Ortrun Wenkel

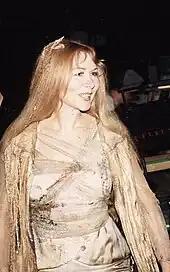
Ortrun Wenkel, 1993

Ortrun Wenkel (born 25 October 1942) is a German operatic contralto. She notably portrayed the role of Erda in the Bayreuth "Jahrhundertring" ("Centenary Ring") in 1976 and was awarded a Grammy Award as a Principal Soloist in 1983.